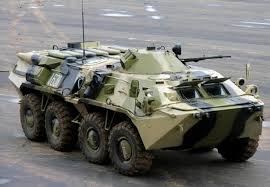
Label: BTR